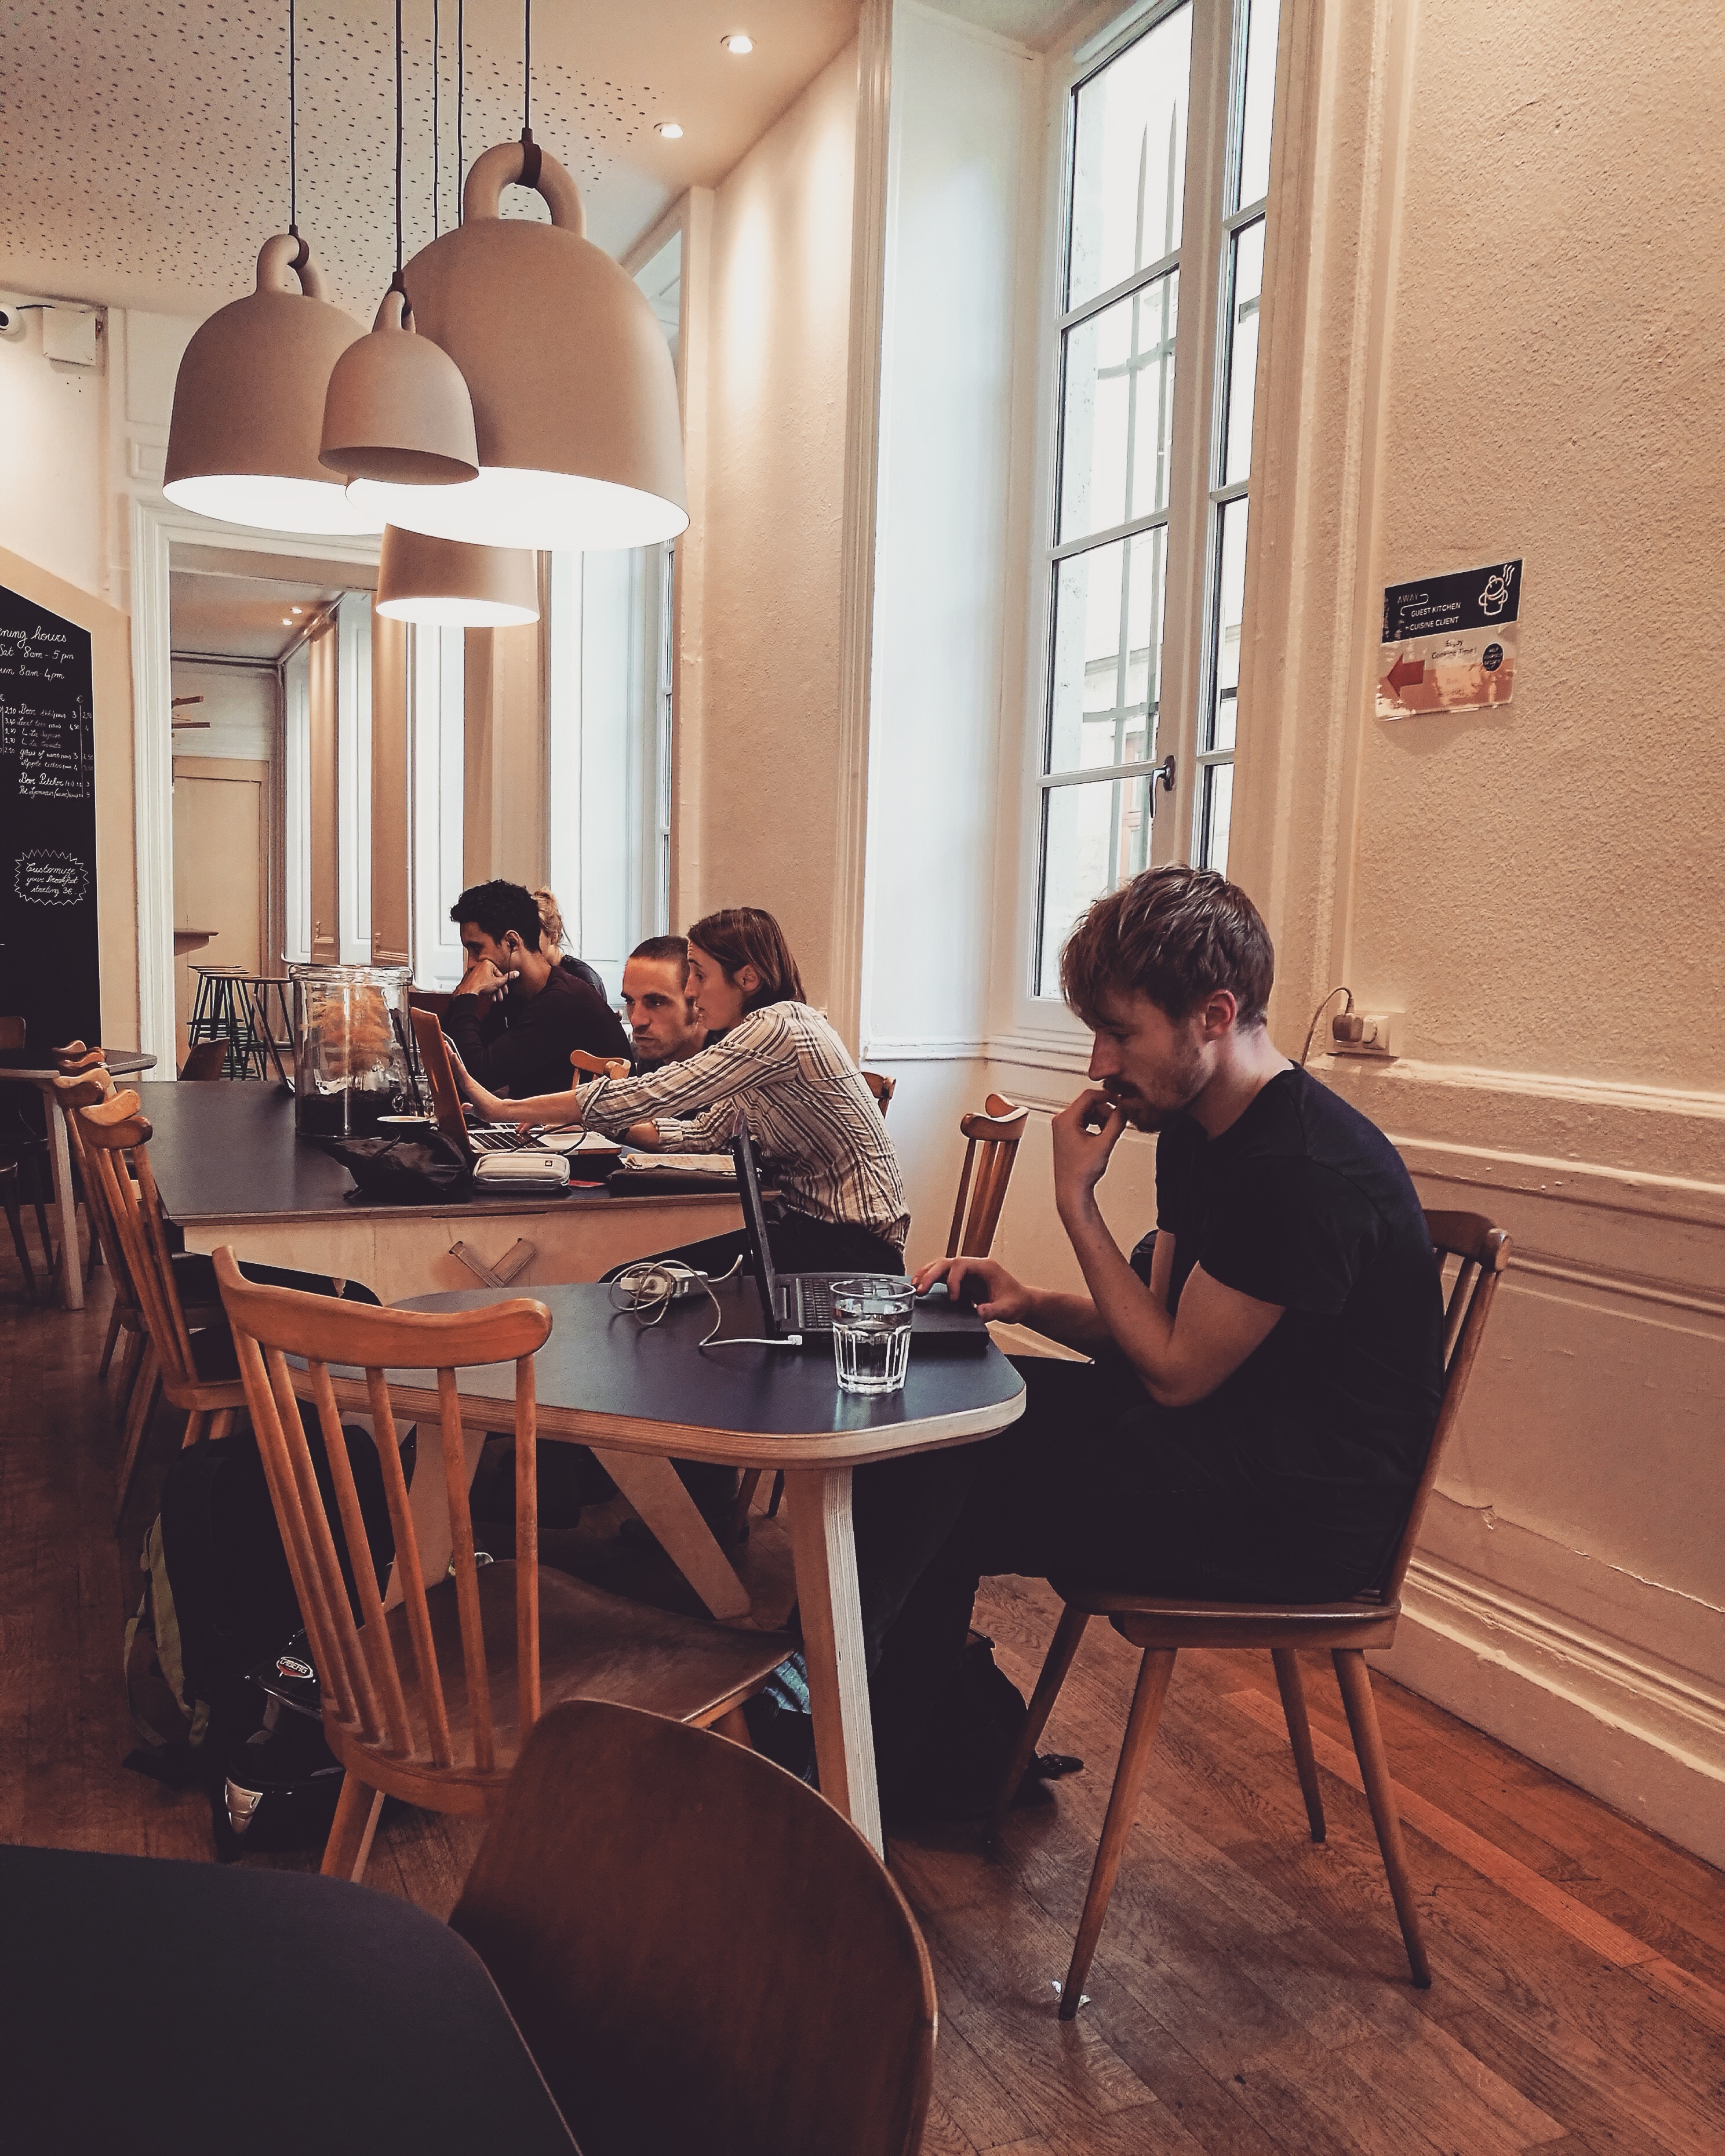
work, table, cafe, coffee, light, tea, morning, restaurant, home, tourist, bar, remote, aroma, cappuccino, shop, food, beverage, drink, room, breakfast, espresso, mug, lunch, interior design, caffeine, design, hot, freelance, italian, concentration, taste, mocha